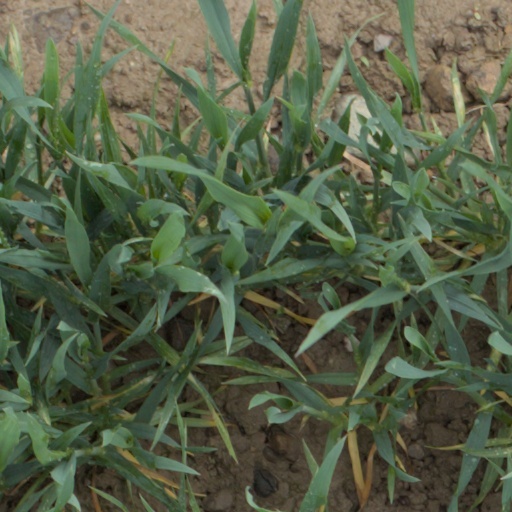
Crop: wheat